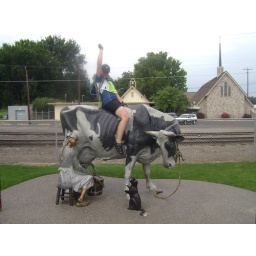
This is a cow being milked by a dutch girl in Sunnyside.